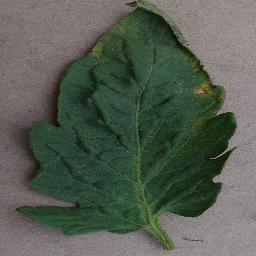
Label: Tomato___Bacterial_spot